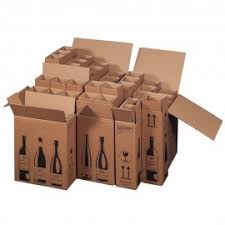
Waste category: cardboard